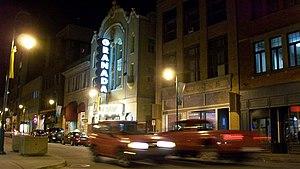
CFLX-FM est la radio communautaire de l'Estrie. Elle diffuse à la fréquence 95,5 FM avec une puissance de 1 330 watts installés sur le mont Bellevue à partir de ses studios de Sherbrooke.